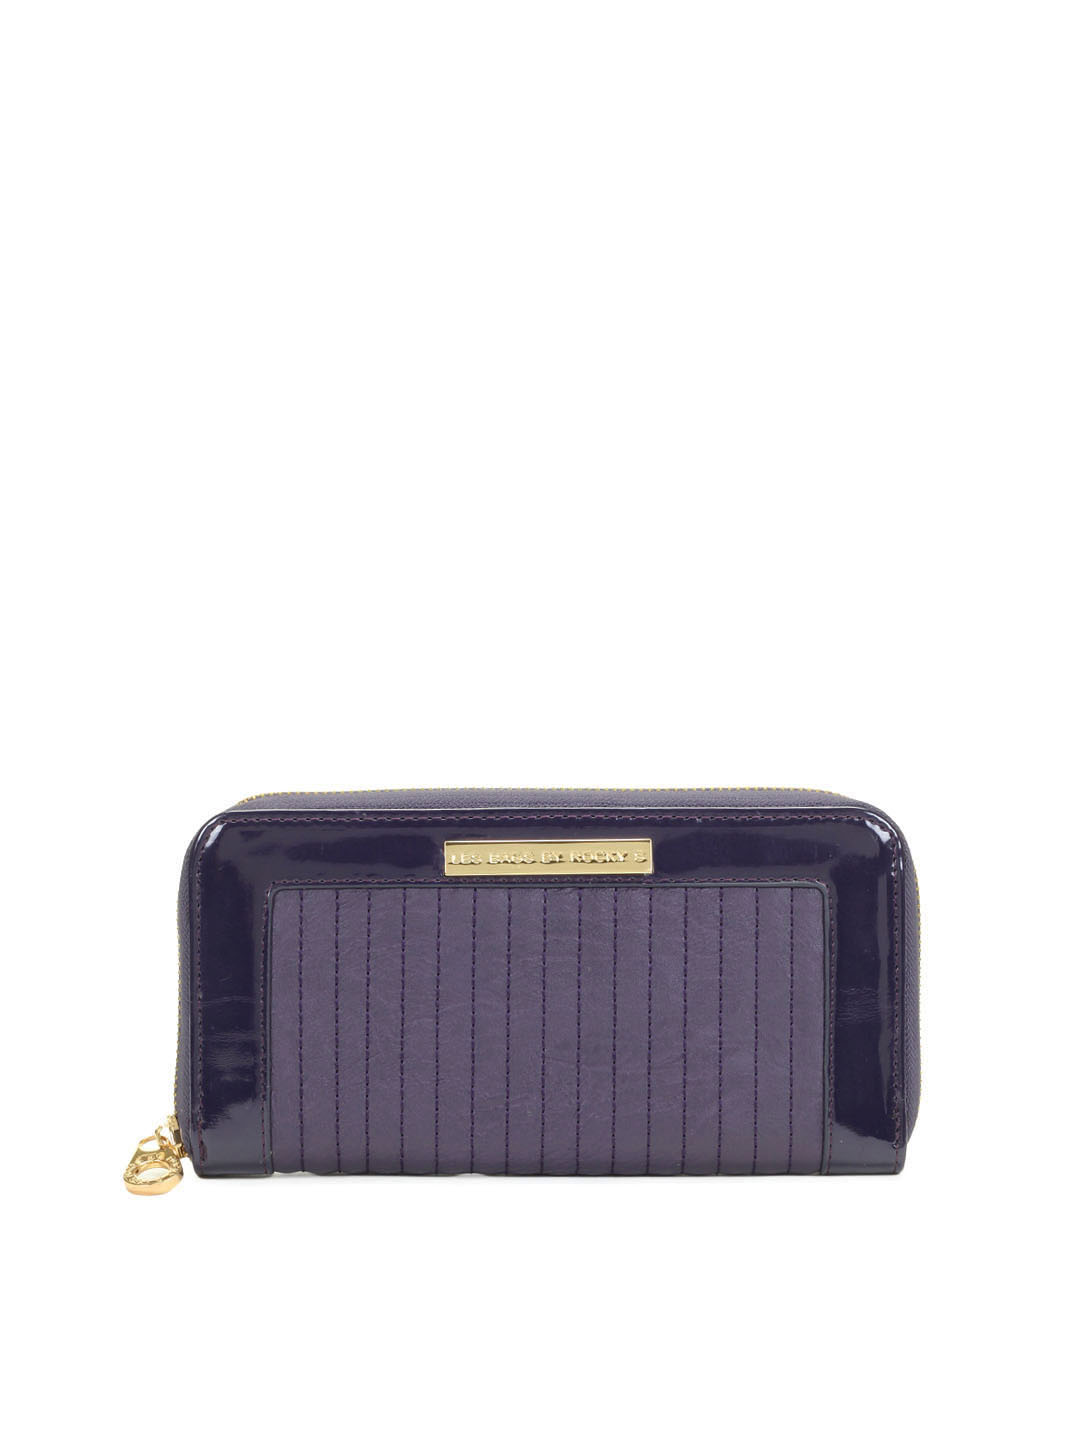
Rocky S Women Purple Wallet
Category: Accessories / Wallets / Wallets
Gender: Women
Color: Purple
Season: Summer 2012
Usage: Casual